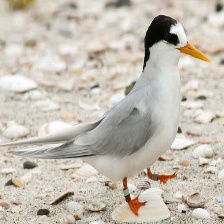
Species: FAIRY TERN
Scientific name: STERNULA NEREIS